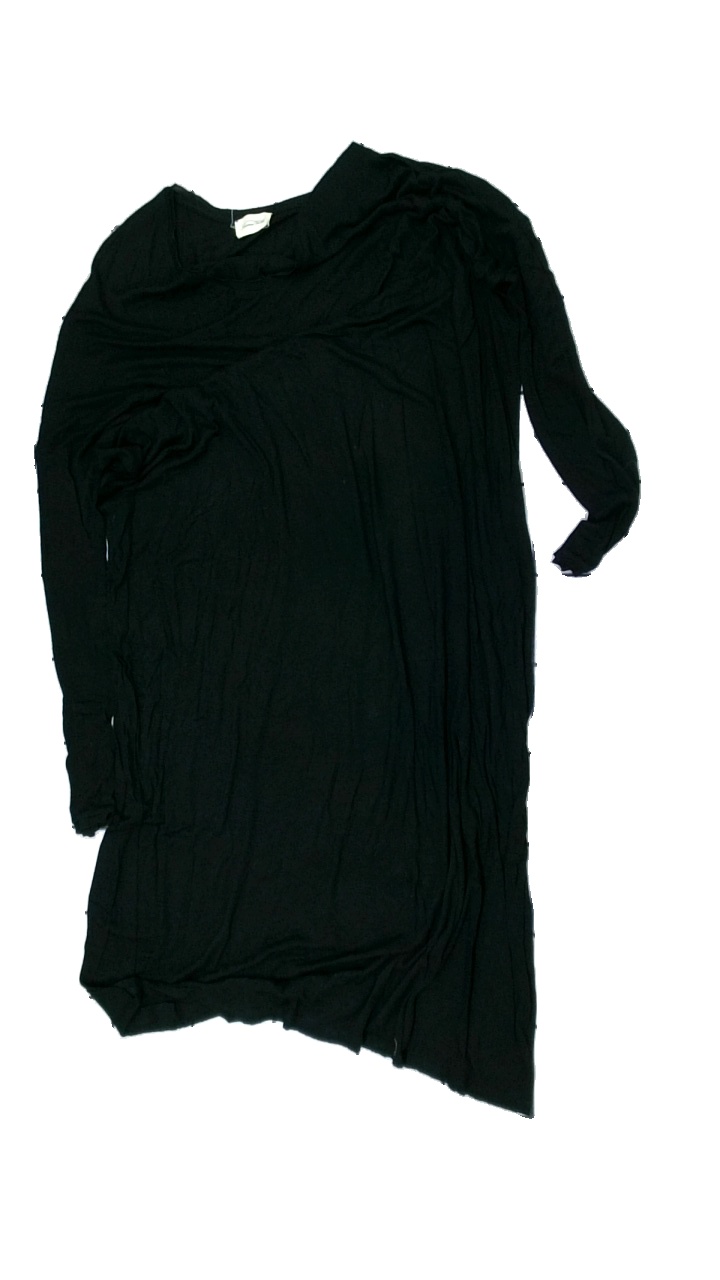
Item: Dress (Ladies)
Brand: American Vintage
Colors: Black
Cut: Regular
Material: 100% visc
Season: All
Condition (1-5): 3
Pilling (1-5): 2
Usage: Export
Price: <50